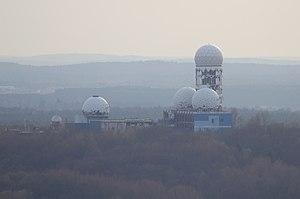
Une Schuttberg [ˈʃʊtˌbɛʁk], Müllberg [ˈmʏlˌbɛʁk] ou Trümmerberg [ˈtʀʏmɐˌbɛʁk], est une colline artificielle constituée de déchets et de gravats provenant des bâtiments en ruines après les ravages des bombardements stratégiques de la Seconde Guerre mondiale. De nombreuses métropoles allemandes d'importance possèdent au moins un Trümmerberg. Ces collines sont maintenant parfois boisées et entretenues pour constituer des lieux de promenades privilégiés. Elles peuvent être le point culminant des environs.